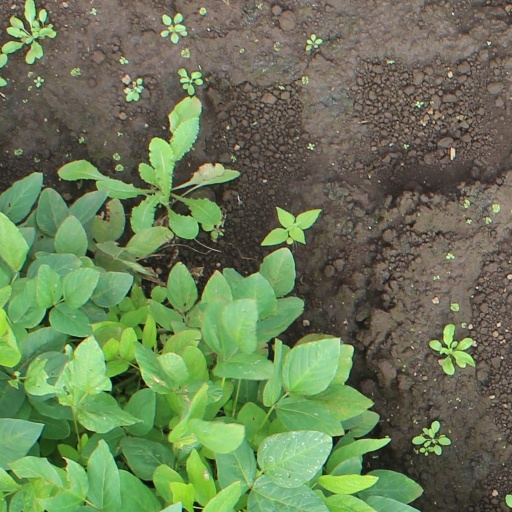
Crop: soybean